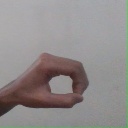
अक्षर: औ